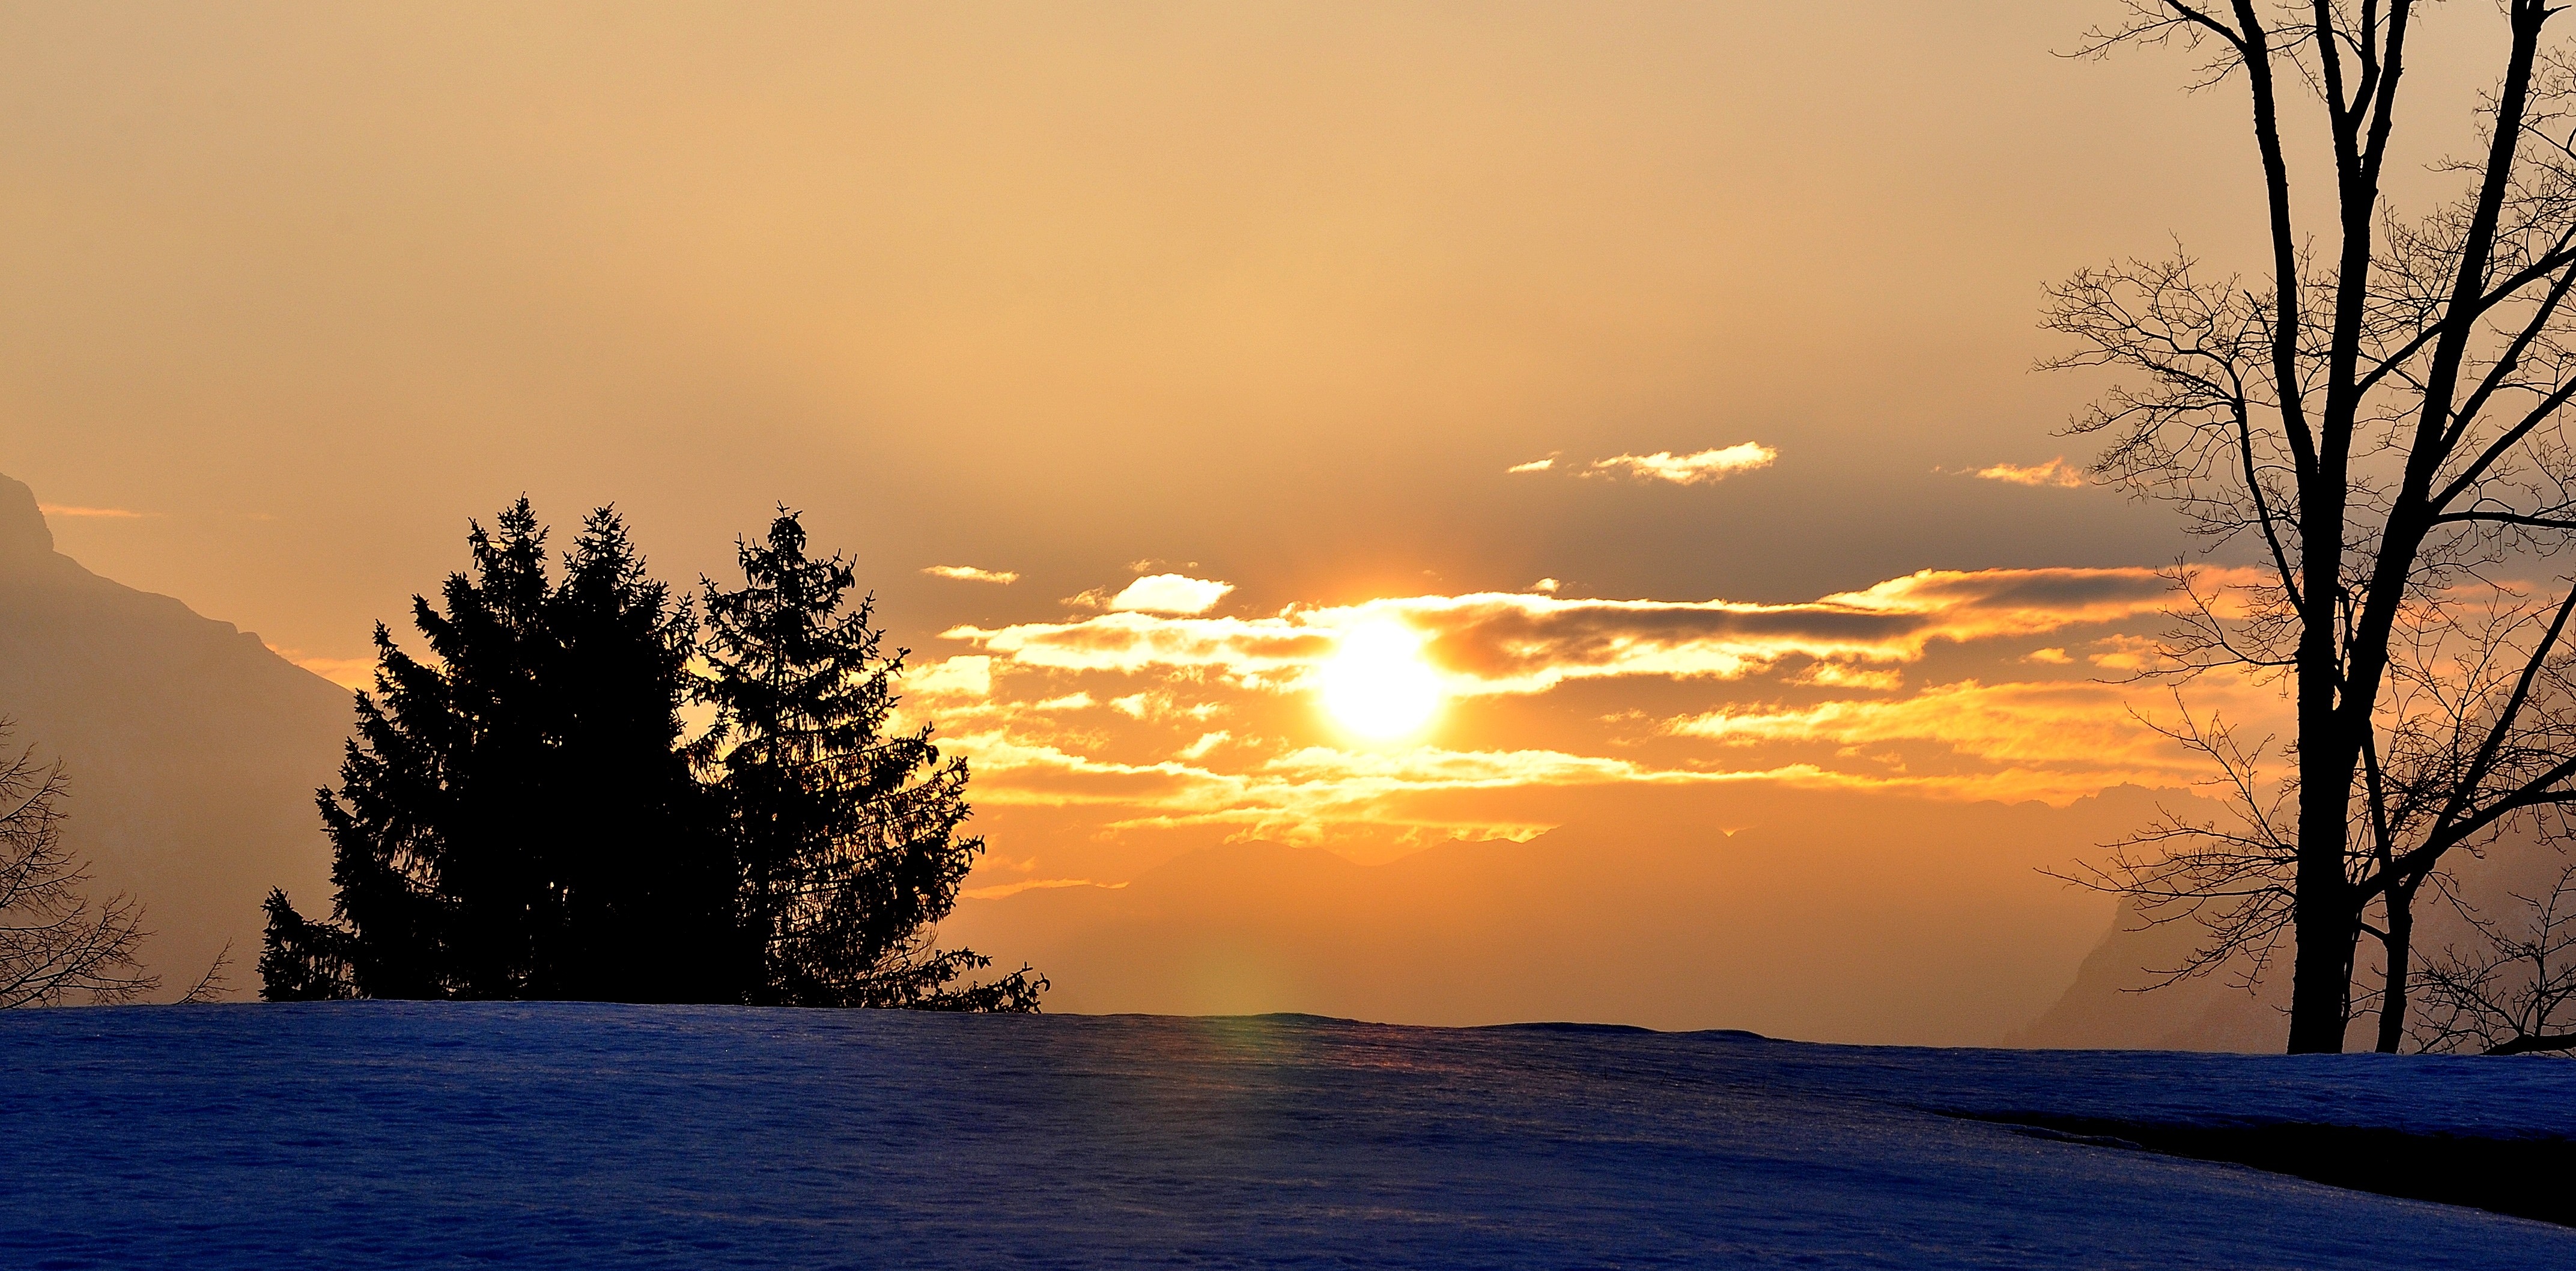
landscape, tree, nature, horizon, snow, winter, cloud, sky, sun, sunrise, sunset, sunlight, morning, dawn, atmosphere, dusk, evening, weather, rest, season, trees, skies, outlook, morgenstimmung, afterglow, astronomical object, atmospheric phenomenon